Suburban Commando

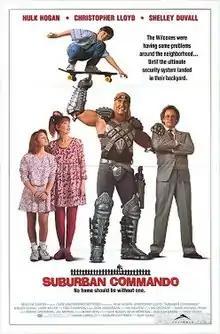
Theatrical release poster

Suburban Commando is a 1991 American science fiction action comedy film directed by Burt Kennedy, produced by Howard Gottfried, and written by Frank Cappello. The film stars Hulk Hogan, Christopher Lloyd, Shelley Duvall, and Larry Miller. Additionally, a young Elisabeth Moss briefly appears in her film debut.